Bowling at the 2015 Pan American Games – Men's doubles

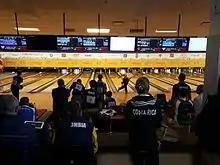
During the competition

A total of 14 countries qualified two bowlers each through various events. This is summarized below.